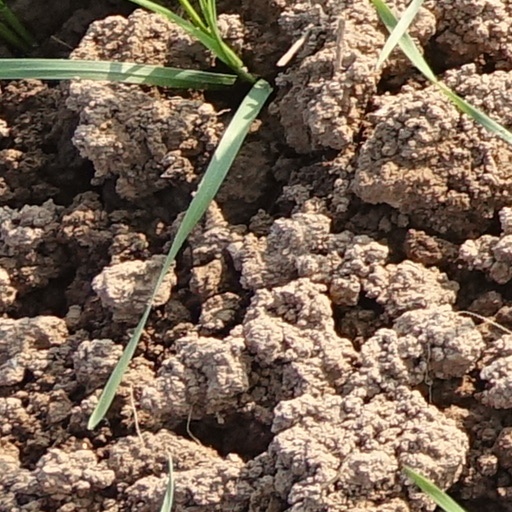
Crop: wheat